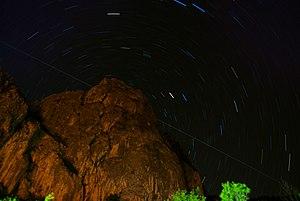
Râmeț est une commune du județ d'Alba, Roumanie qui compte 574 habitants.